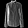
Label: Shirt